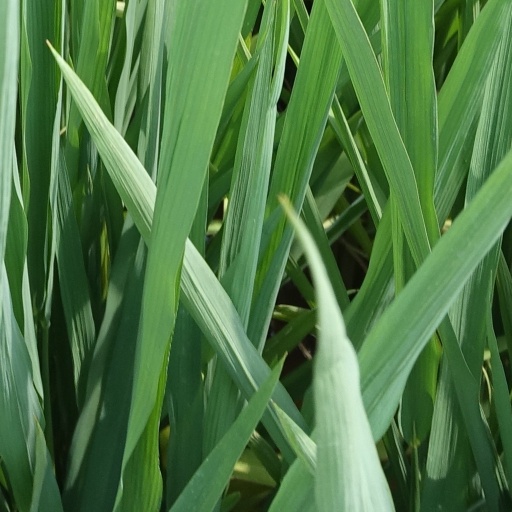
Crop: rice